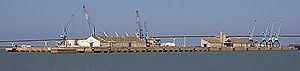
Le môle d'escale du port de La Palisse - La Rochelle Photo issue de ma banque d'images personnelle
La Rochelle est le siège de la Chambre de commerce et d’industrie. Elle gère le port de plaisance des Minimes, le port de pêche de Chef de Baie et l’aéroport de La Rochelle-île de Ré.
Le grand port maritime de La Rochelle Pallice, issu de la transformation du port autonome de La Rochelle est le port de commerce de la ville de La Rochelle. Il se classe au 6ᵉ rang des grands ports maritimes de France en tonnage de marchandises, 1ᵉʳ port européen pour l'importation de grumes et 1ᵉʳ port français pour l'importation de produits forestiers et pâtes à papier. Il représente plus de 85 % des échanges de marchandises du transport maritime de la région.